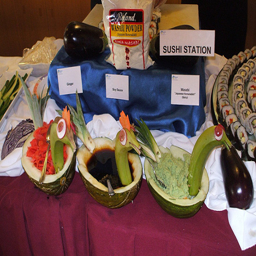
A table with a sushi station sign and various types of sushi and fruits decorated into serving containers.
A tray of sushi served on a table with sauces and condiments served in melons.
Melons have been turned into birds for sushi condiments.
Foreign decorated dishes with plantans, and sushi dishes.
A table with a lot of food on it.